Crossbar switch

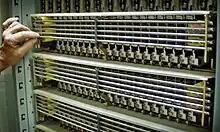
Late-model Western Electric crossbar switch

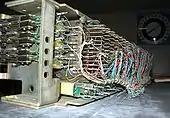
Back of Type C

The majority of Bell System switches were made to connect three wires including the tip and ring of a balanced pair circuit and a sleeve lead for control. Many connected six wires, either for two distinct circuits or for a four wire circuit or other complex connection. The Bell System "Type C" miniature crossbar of the 1970s was similar, but the fingers projected forward from the back and the select bars held paddles to move them. The majority of type C had twelve levels; these were the less common ten level ones. The Northern Electric "Minibar" used in SP1 switch was similar but even smaller. The ITT Pentaconta Multiswitch of the same era had usually 22 verticals, 26 levels, and six to twelve wires. Ericsson crossbar switches sometimes had only five verticals.